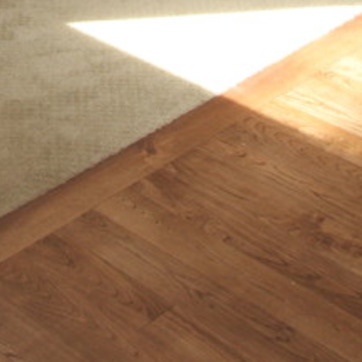
Material: wood